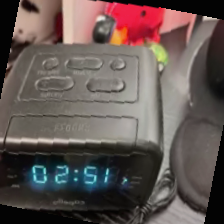
Label: no bracelet mod